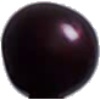
Label: Cherry Wax Black 1